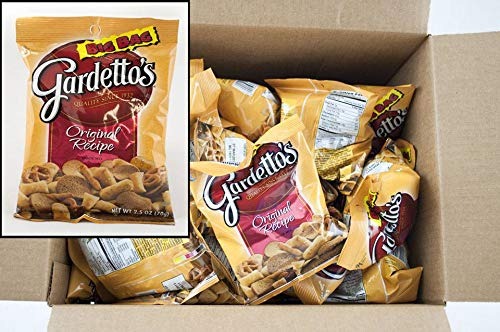
Item Name: Gardettos Original Recipe Snacks Mix, 2.5 Ounce -- 36 per case.
Product Description: Gardettos Original Recipe Snacks Mix, 2.5 Ounce -- 36 per case. The irresistible big, bold taste of Gardettos is based on an authentic family recipe. Its ideal for those with nut allergies, as our varieties contain no tree nuts or peanuts. The Gardettos lineup includes the popular Original Recipe, as well as: Reduced Fat Original. Italian Recipe. Italian Cheese Blend. Deli Style Mustard Pretzel Mix.
Value: 36.0
Unit: Count

Price: 57.86